Silver Wolf Award (The Scout Association)

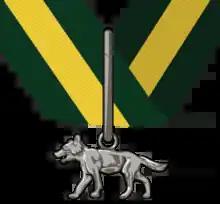

The Silver Wolf is the highest award made by The Scout Association "for services of the most exceptional character." It is an unrestricted gift of the Chief Scout. The award consists of a Silver Wolf suspended from a dark green and yellow neck ribbon.